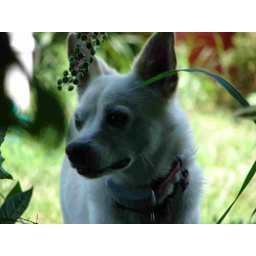
I was sitting under the pine trees with my kids when I took this one.